Robert Frost

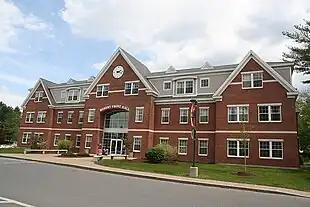
Robert Frost Hall at Southern New Hampshire University

Brad Leithauser notes that "the 'other' Frost that Jarrell discerned behind the genial, homespun New England rustic—the 'dark' Frost who was desperate, frightened, and brave—has become the Frost we've all learned to recognize, and the little-known poems Jarrell singled out as central to the Frost canon are now to be found in most anthologies". Jarrell lists a selection of the Frost poems he considers the most masterful, including "The Witch of Coös", "Home Burial", "A Servant to Servants", "Directive", "Neither Out Too Far Nor In Too Deep", "Provide, Provide", "Acquainted with the Night", "After Apple Picking", "Mending Wall", "The Most of It", "An Old Man's Winter Night", "To Earthward", "Stopping by Woods on a Snowy Evening", "Spring Pools", "The Lovely Shall Be Choosers", "Design" and "Desert Places".